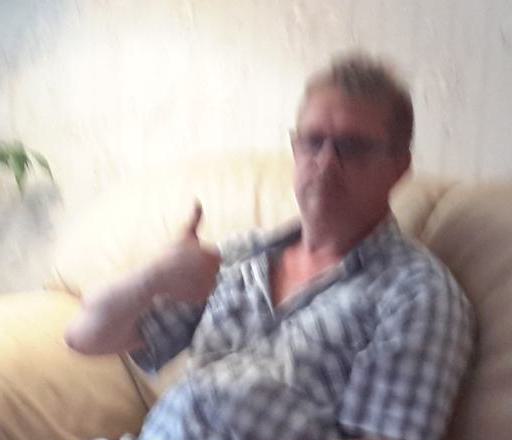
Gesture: like